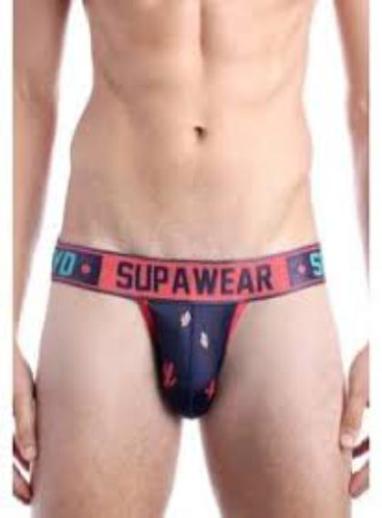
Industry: Clothes